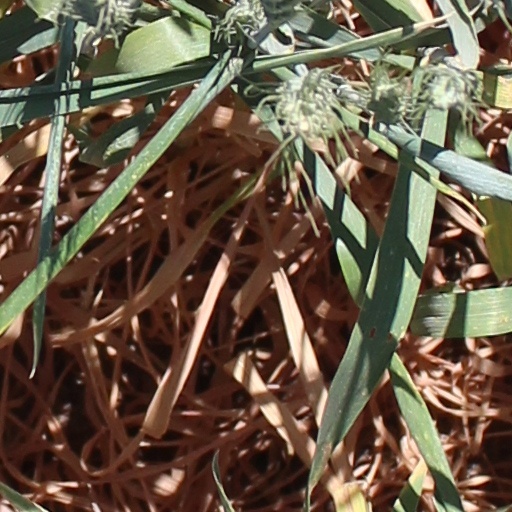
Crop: wheat